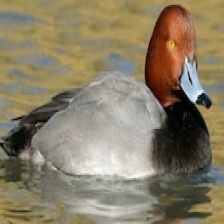
Species: RED HEADED DUCK
Scientific name: AYTHYA AMERICANA
ImageNet parent category: drake